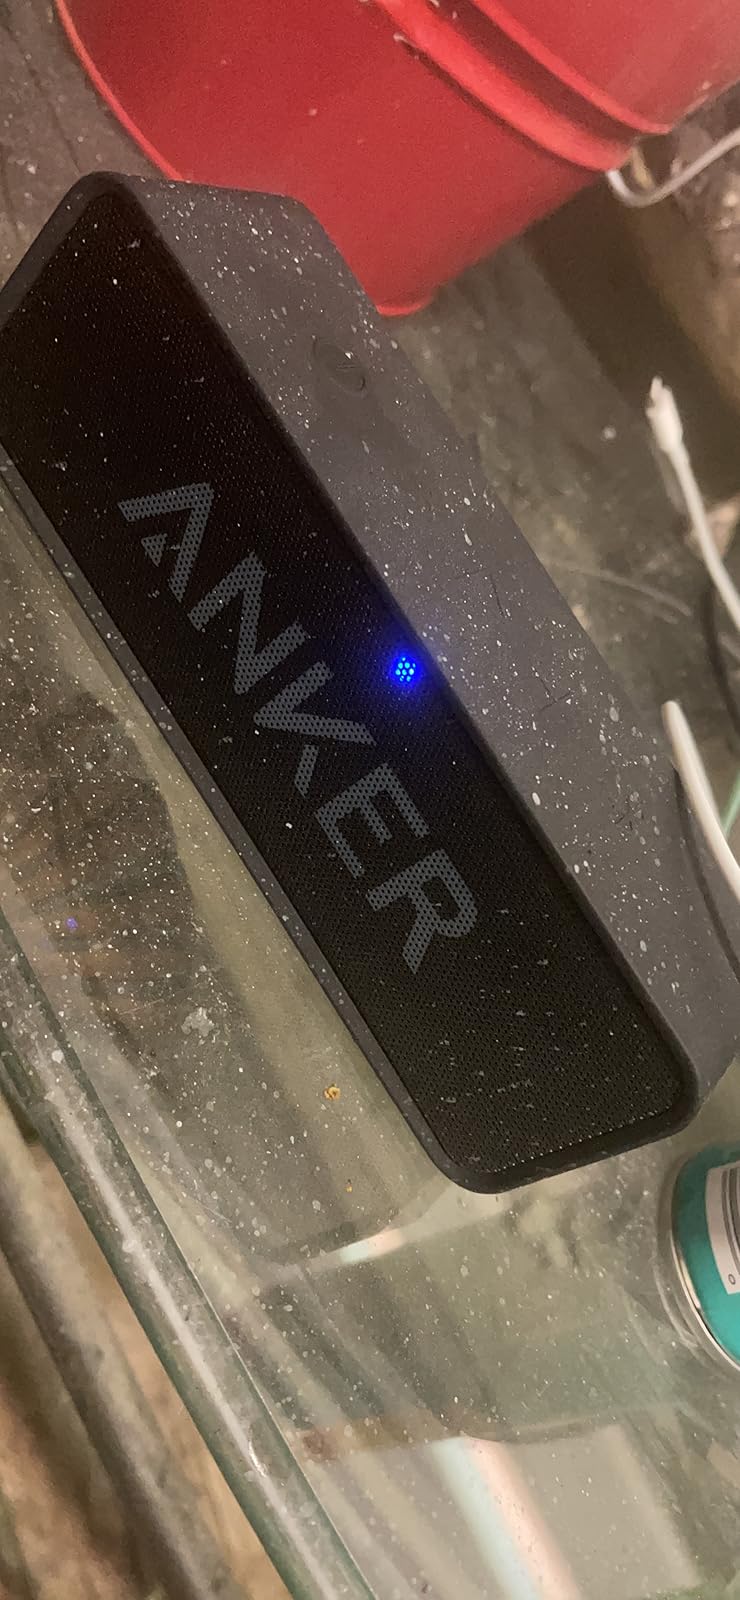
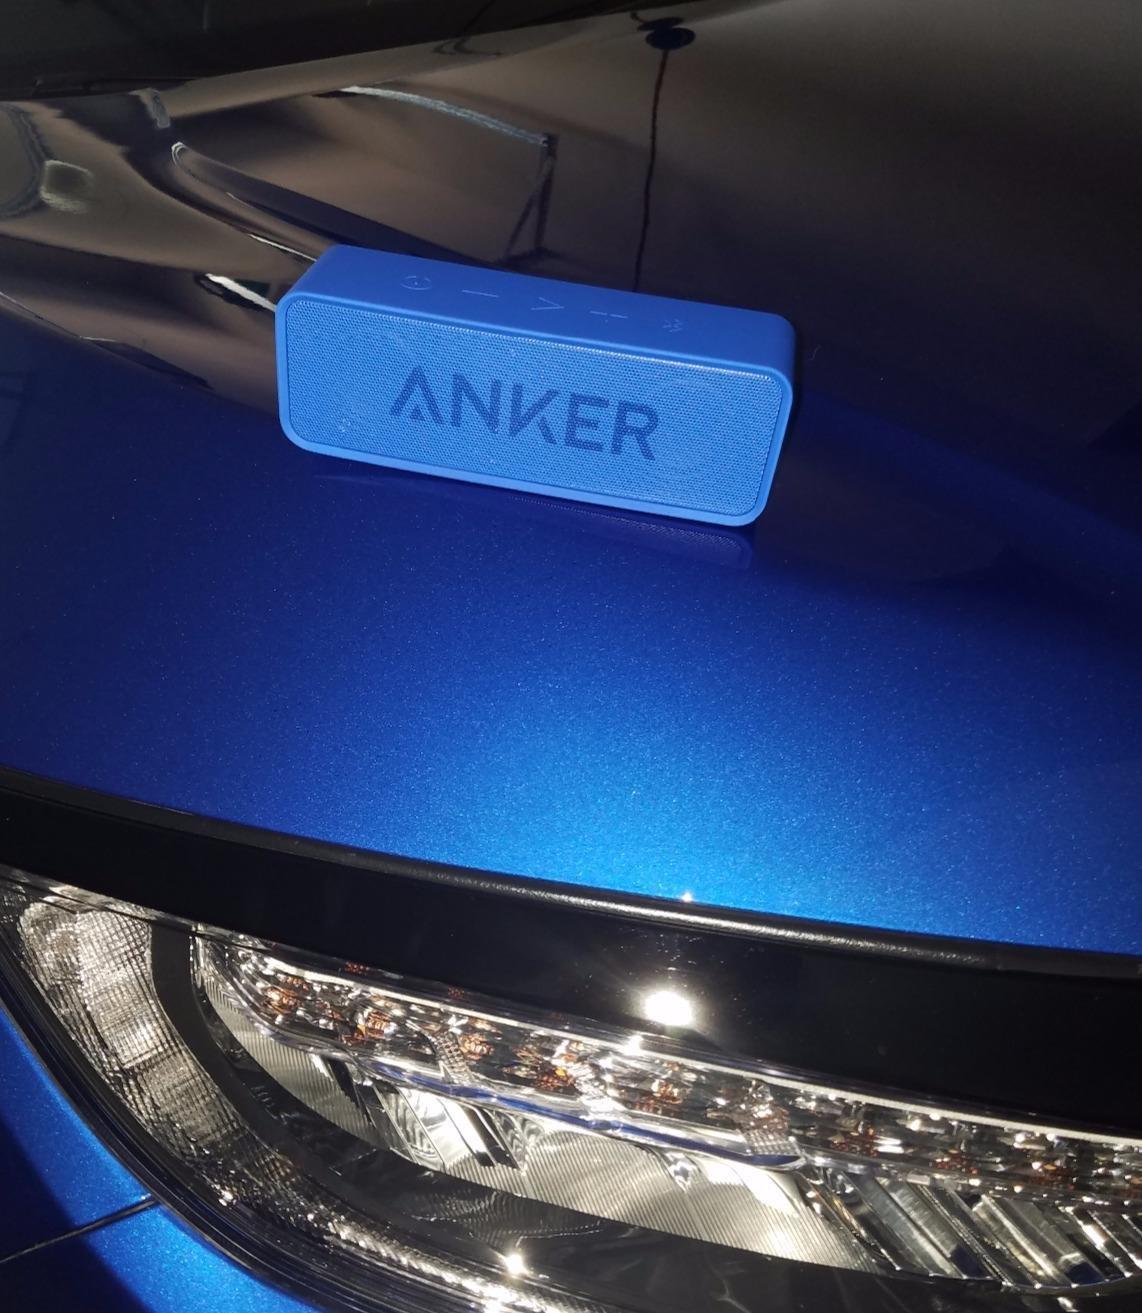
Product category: speaker
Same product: no